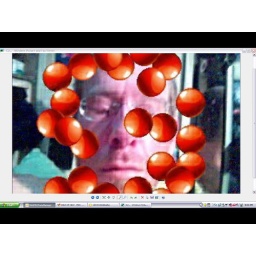
cdogstar surrounded by orange balls